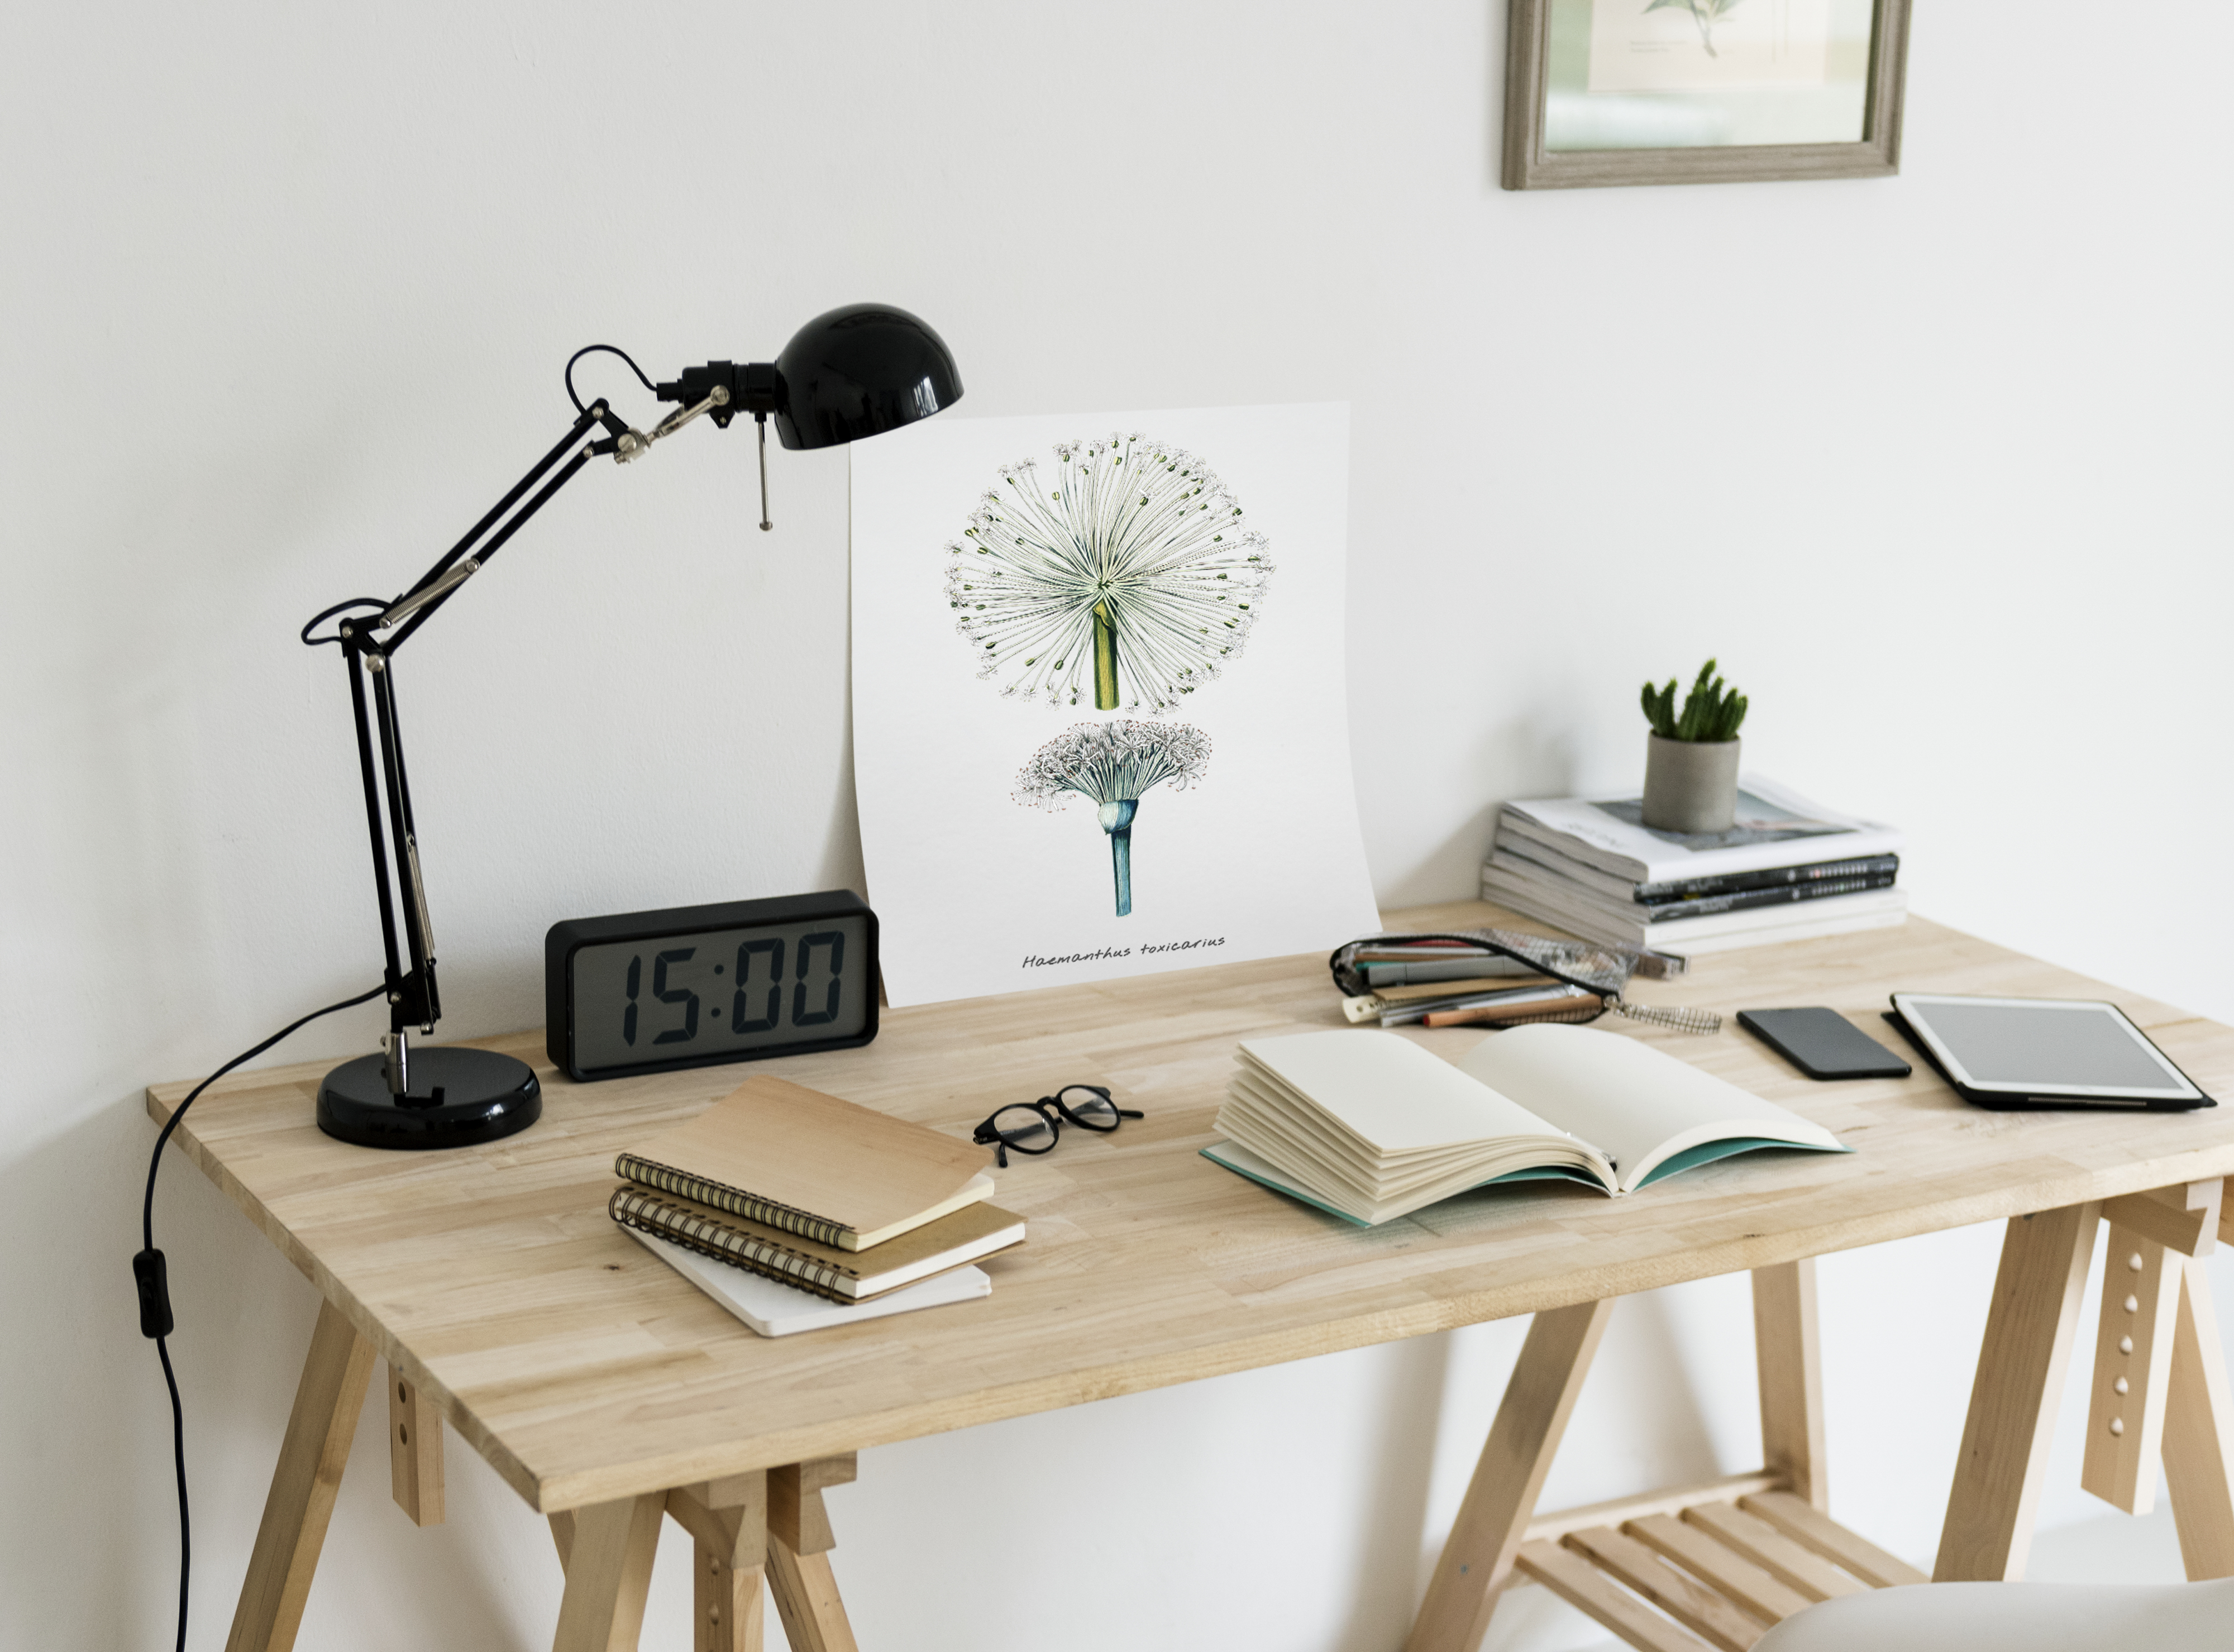
book, books, cc0, chair, clock, copy space, creative common 0, creative commons 0, design space, devices, digital, digital devices, indoors, inspiration, lamp, lifestyle, magazine, minimal, mobile phone, mock up, mockup, motivation, nobody, notepad, objects, seat, sit, stack, stationery, tablet, time, watch, wooden table, workspace, furniture, desk, table, office, angle, interior design, product